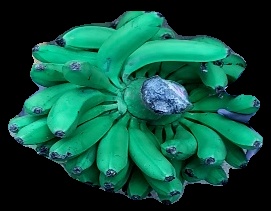
Variety: pachbale
Grade: grade1